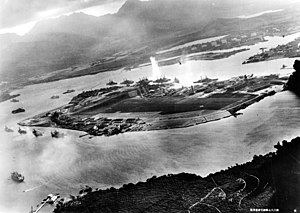
Angrebet på Pearl Harbor
Foto fra et japansk fly af Battleship Row i begyndelsen af angrebet. Eksplosionen i midten er en torpedo der rammer USS Oklahoma. To angribende japanske fly kan ses: én over USS Neosho og én over flåde værftet.
Angrebet på Pearl Harbor blev indledt søndag den 7. december 1941 klokken 07:55 lokal tid, da Japan med en styrke på 443 fly, 2 slagskibe, 3 krydsere, 9 destroyere og 2 tankskibe under ledelse af admiral Nagumo angreb den amerikanske stillehavsflåde på Pearl Harbor, Hawaii.